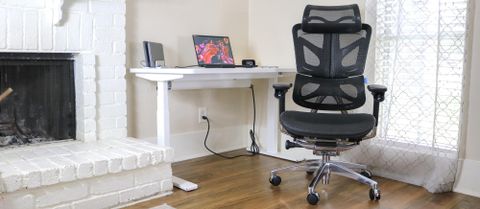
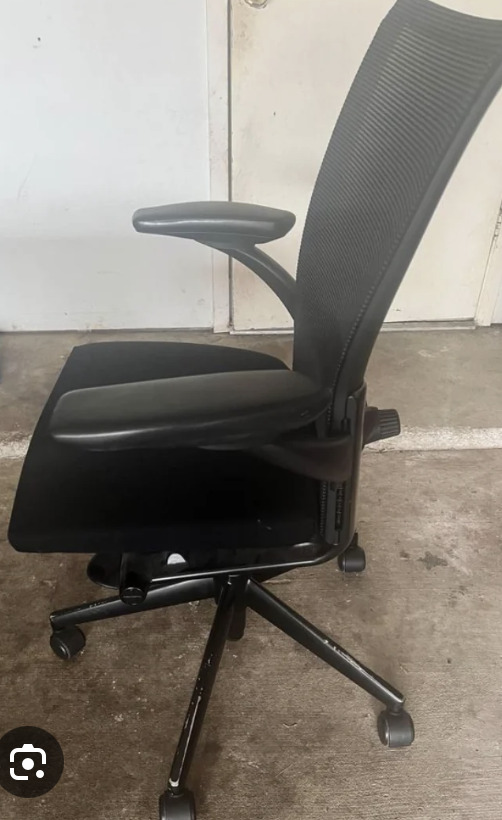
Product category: items_chair
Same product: no